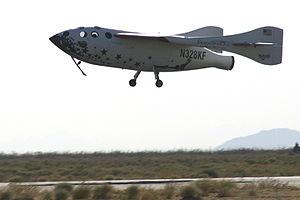
L’aéroport et port spatial de Mojave est un aéroport et port spatial américain situé au comté de Kern, en Californie.
Un propulseur hybride est un moteur-fusée utilisant un mélange d'ergols liquides et solides. Ce type de motorisation présente l'avantage, comme tous les moteurs-fusées, de pouvoir fonctionner en l'absence d'atmosphère puisque le carburant et le comburant sont embarqués. Ses caractéristiques en font un compromis entre un moteur-fusée à ergols liquides et un propulseur à propergol solide. Par rapport à un moteur-fusée à ergols liquides, il est de conception plus simple et donc moins fragile et brûle des ergols qui ne sont pas susceptibles d'exploser. Contrairement à un propulseur à propergol solide, la poussée du moteur peut être à tout moment modulée ou interrompue.